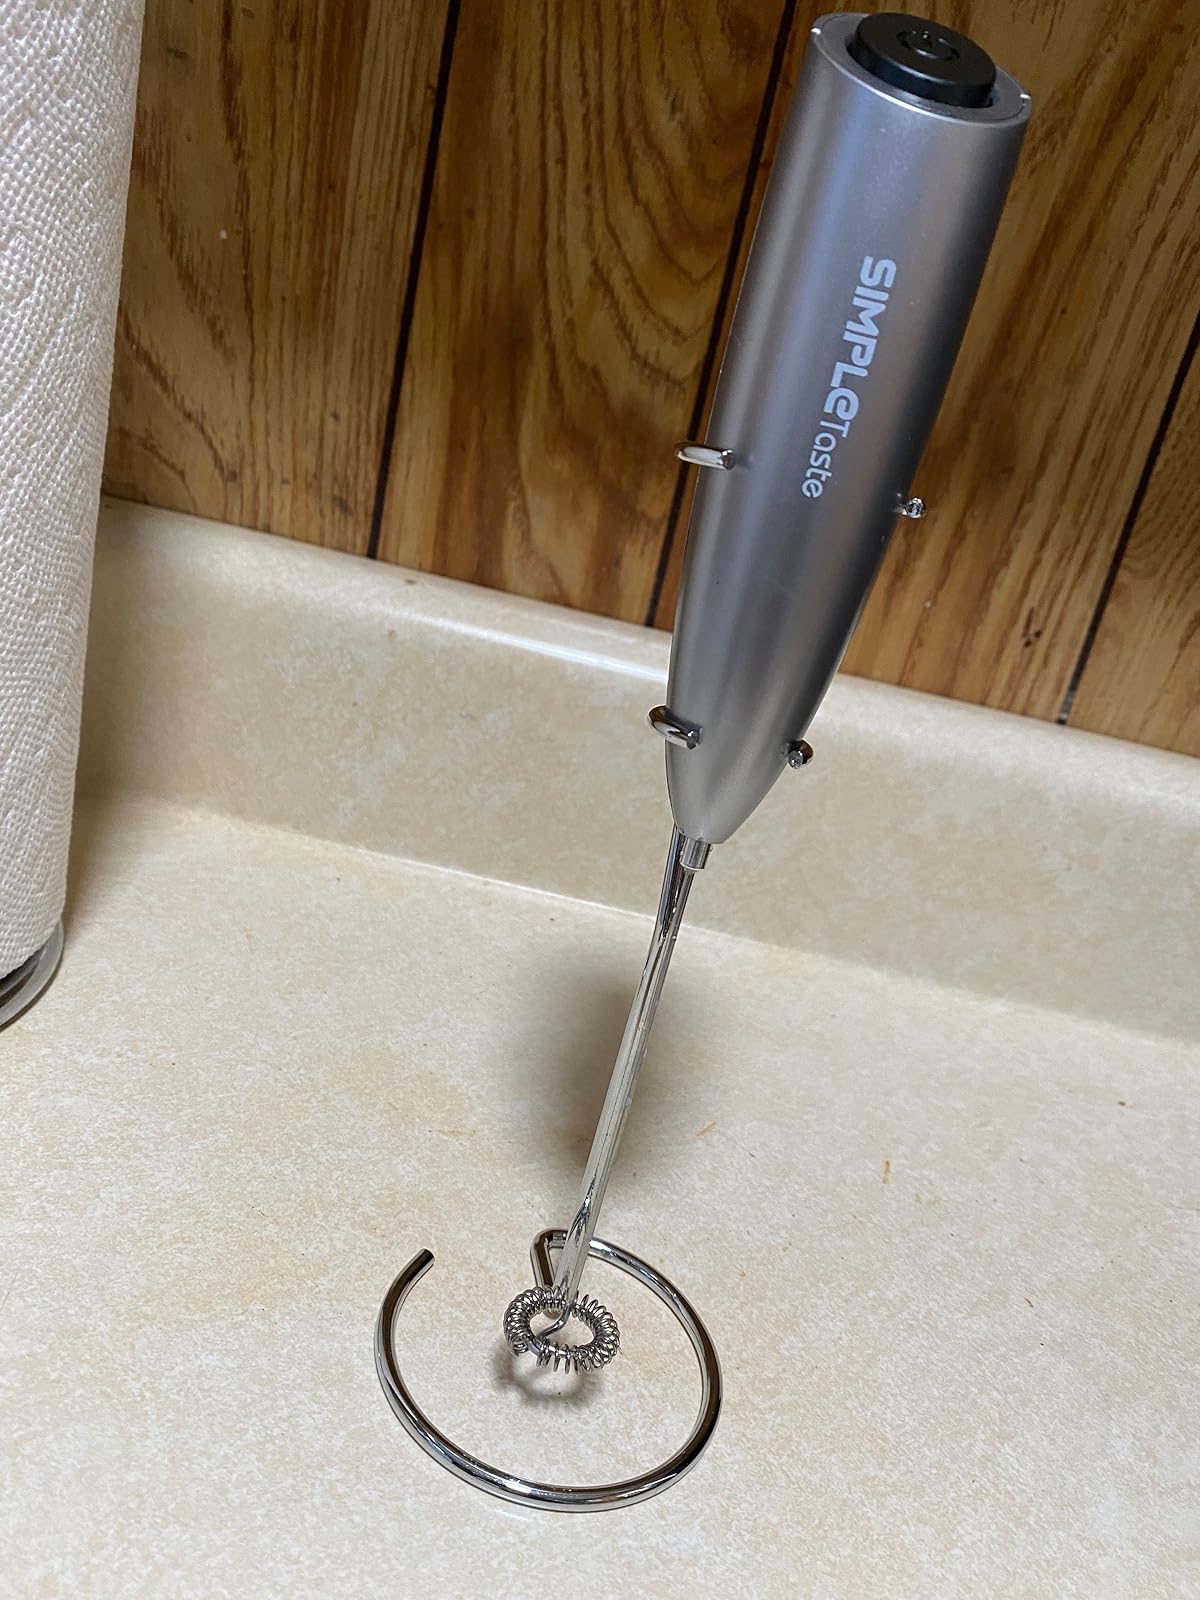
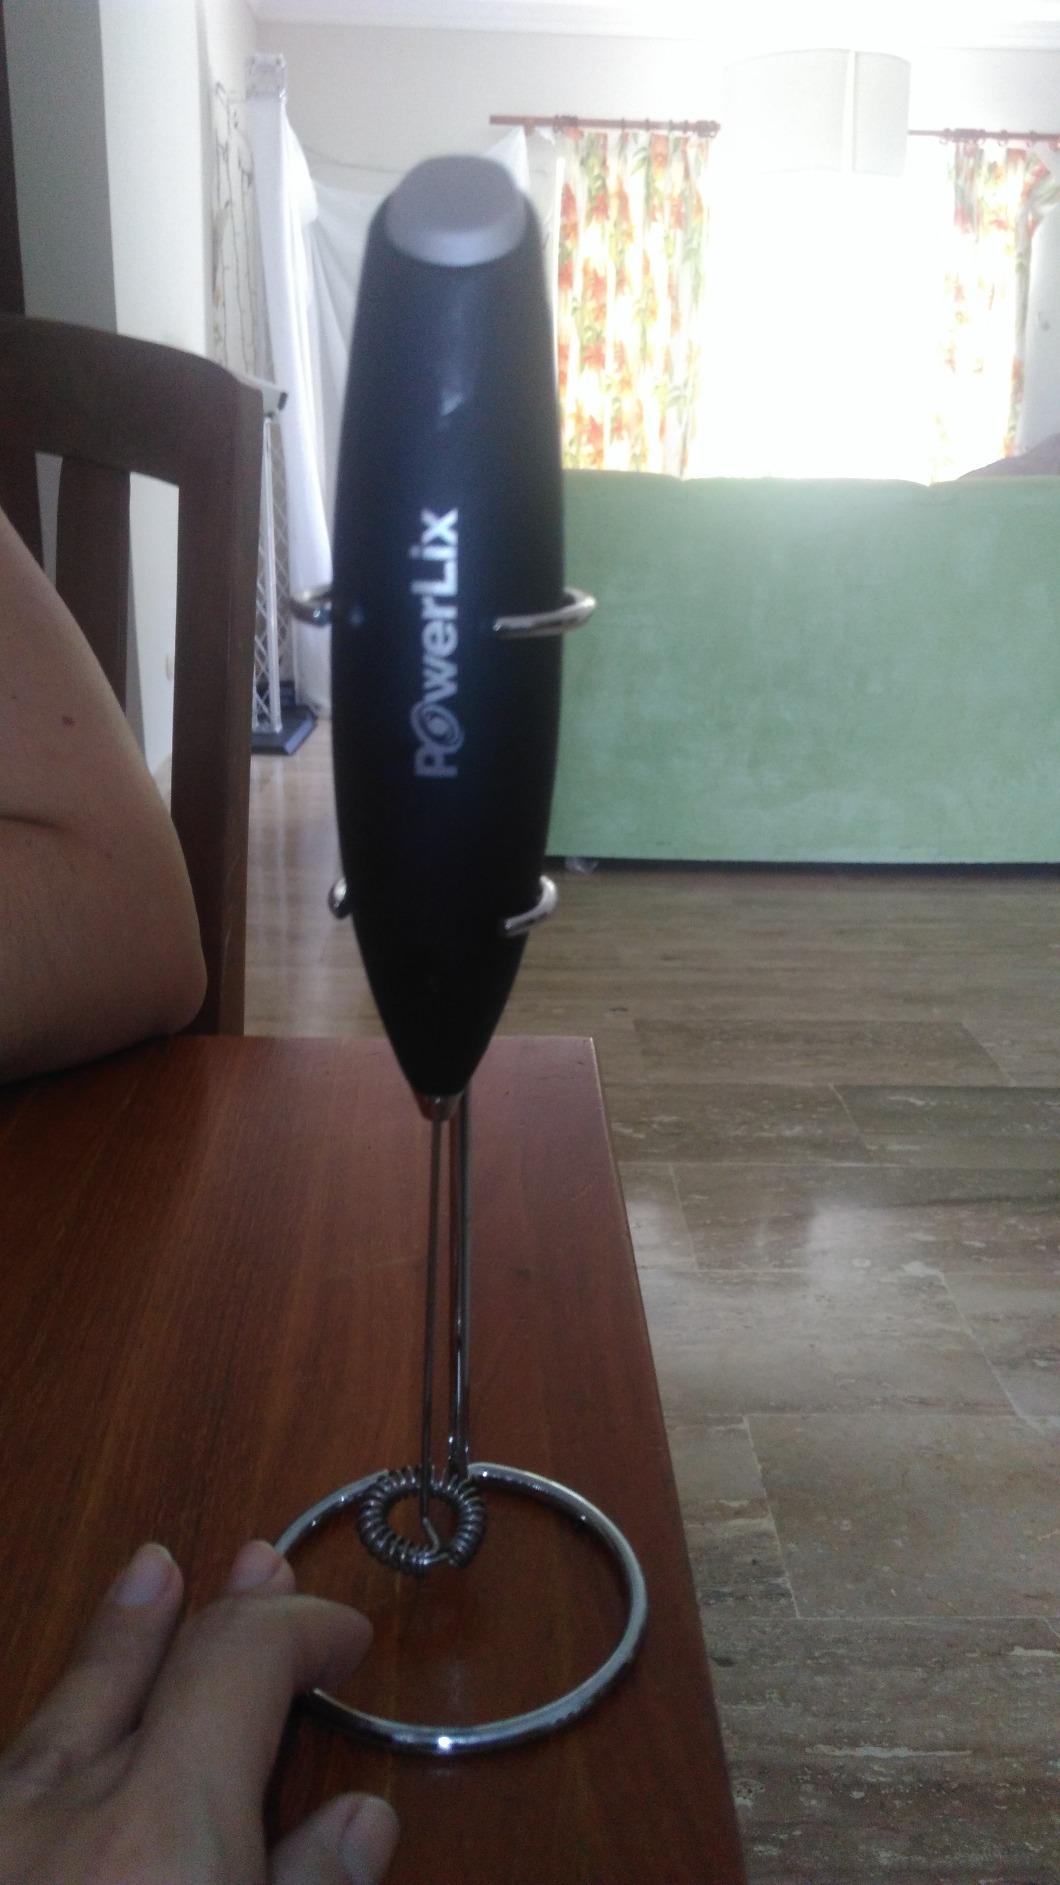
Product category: items_mixer
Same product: no